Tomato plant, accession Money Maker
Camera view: bottom (45 deg); turntable rotation: 180 degrees
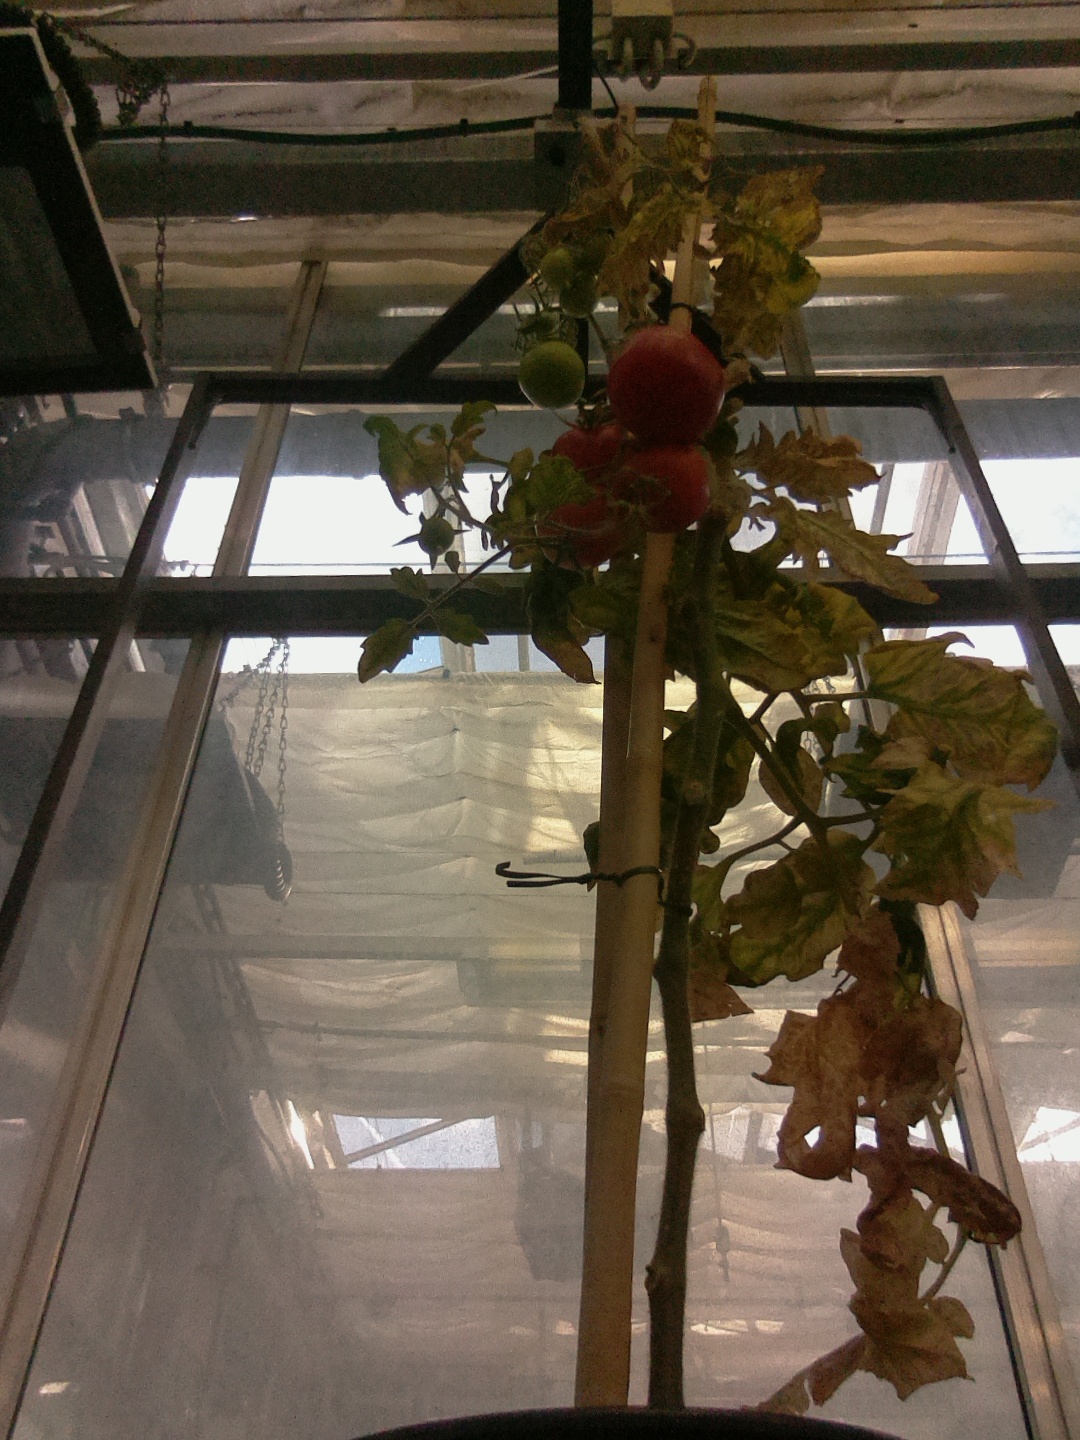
BBCH growth stage 84: 40%-50% of fruits show typical fully ripe color